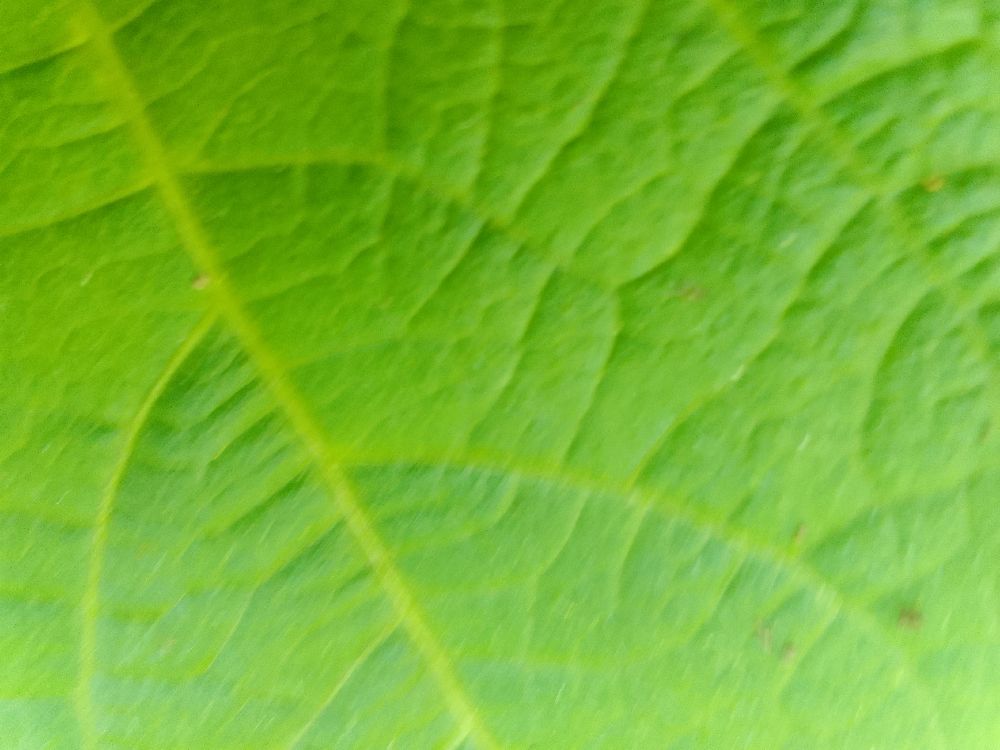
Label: healthy